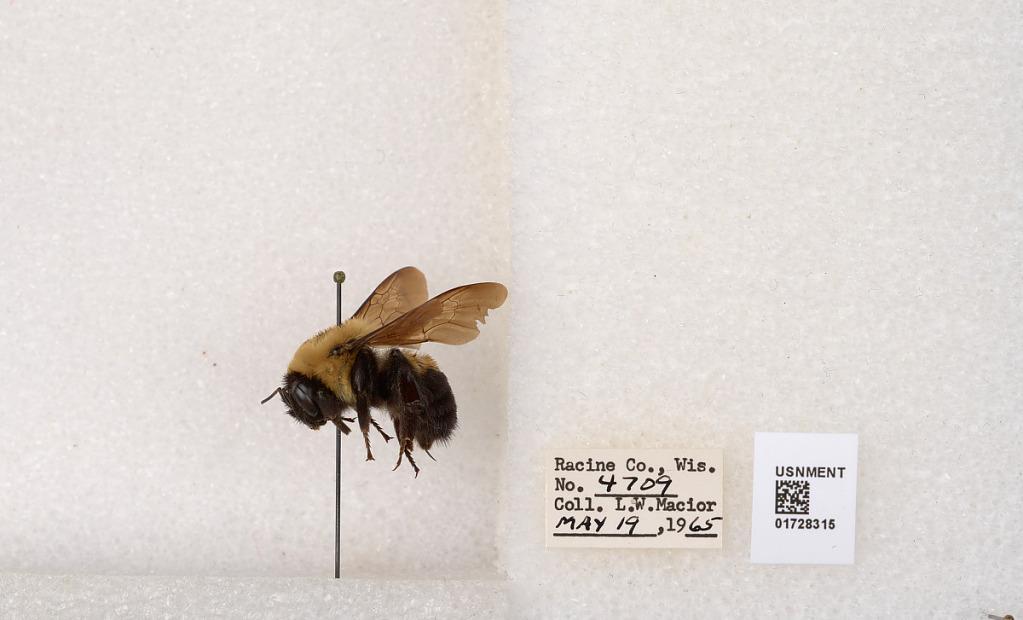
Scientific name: Bombus (Separatobombus) griseocollis (De Geer)
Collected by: L. Macior
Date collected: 1965-5-19
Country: United States
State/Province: Wisconsin
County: Racine
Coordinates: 42.7299, -87.8123